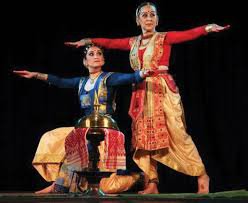
Dance form: sattriya